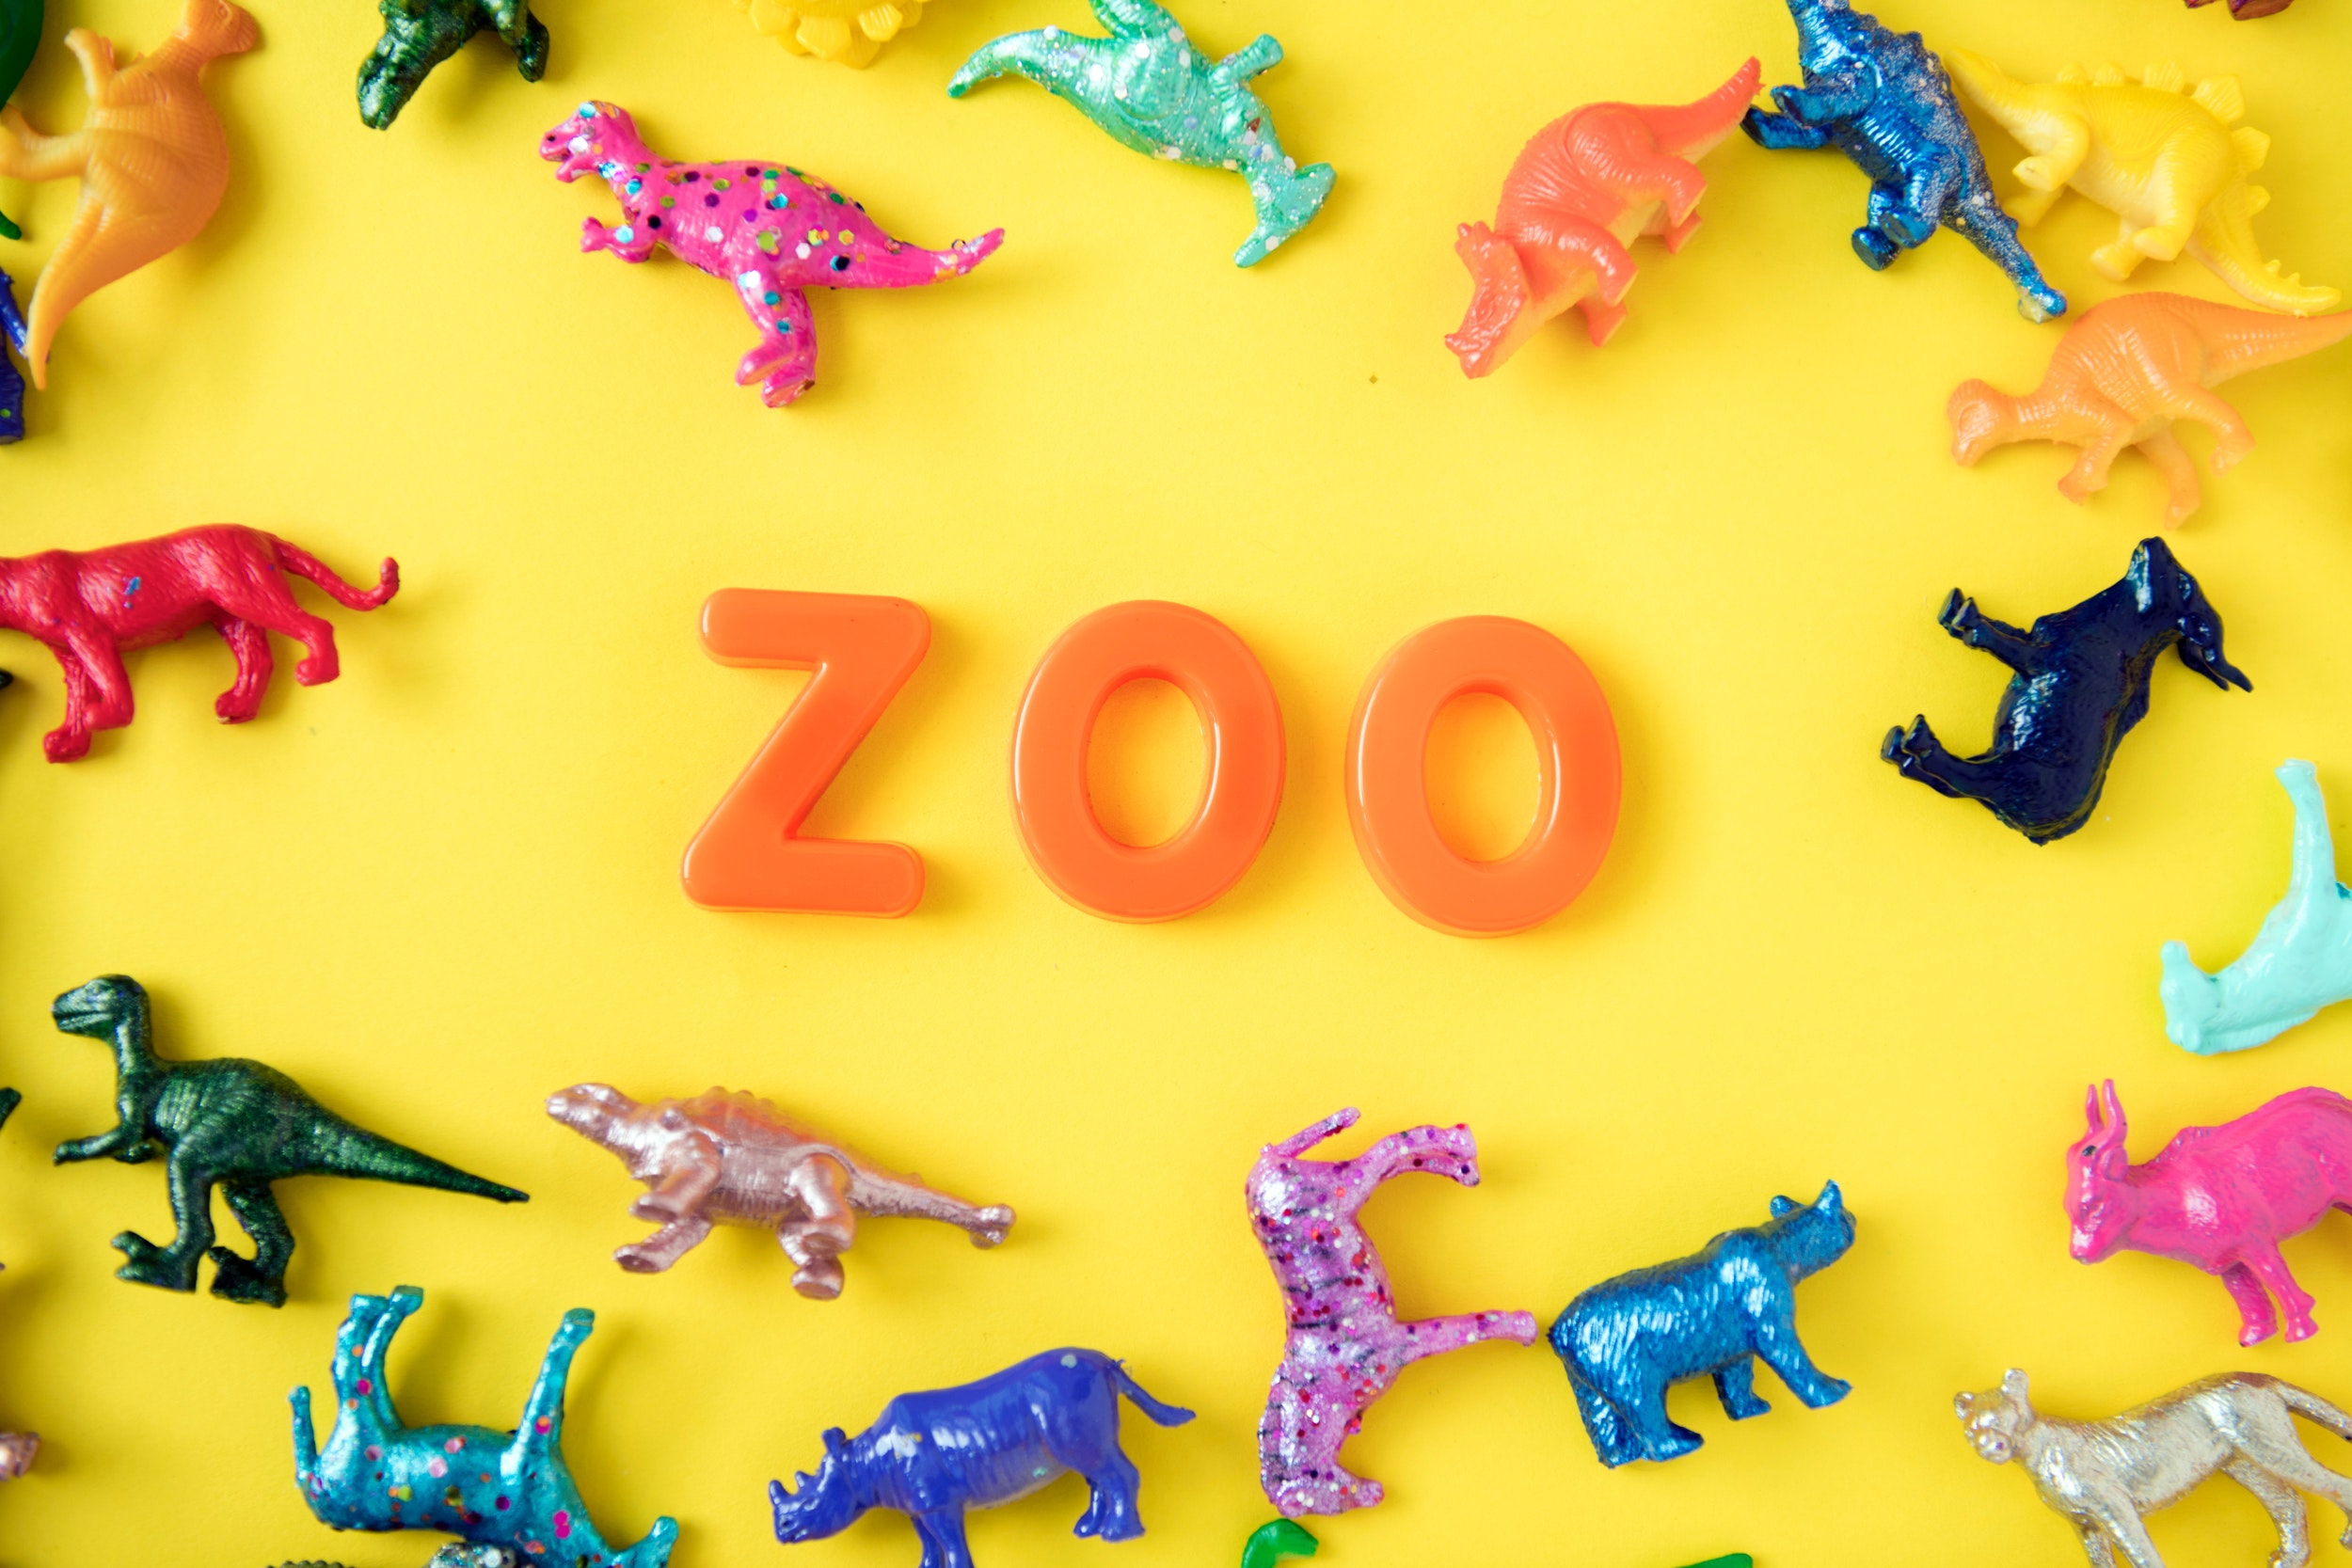
yellow, font, animal figure, toy